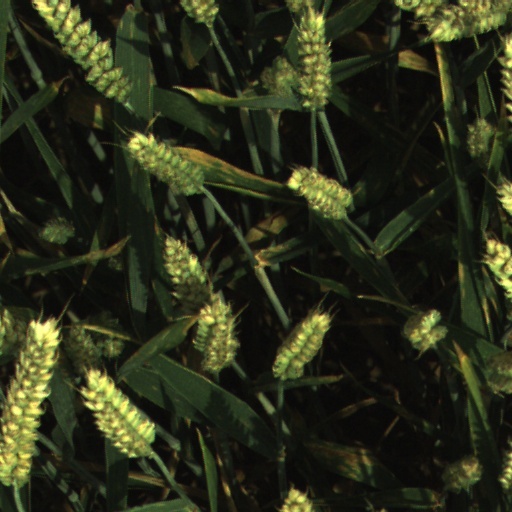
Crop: wheat